Judge Killis Huddleston House

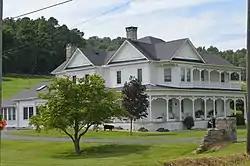

The Judge Killis Huddleston House, near Albany, Kentucky, is an Italianate house which was built in c.1900. It was listed on the National Register of Historic Places in 1994.